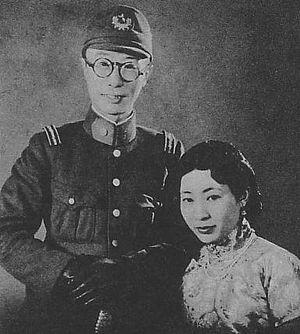
Dame Hiro Saga est la fille du marquis Saga et parente éloignée de l'empereur du Japon Hirohito. Elle épouse en 1937 le prince Pujie, frère de l'empereur Puyi. Après son mariage, elle est connue sous le nom d'Aisin-Gioro Hiro, ou Aisin-Gioro Hao en chinois.